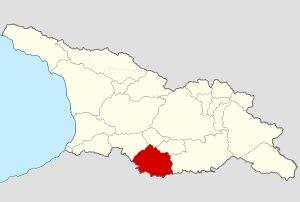
La Djavakhétie, parfois Djavakheti, est une province historique de la Géorgie. Elle a également constitué au cours de son histoire deux cantons de la province historique arménienne du Gougark.